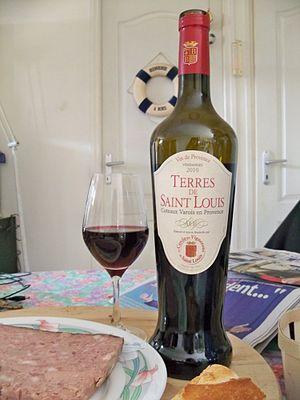
bouteille de Coteaux varois en Provence rouge
Le coteaux-varois-en-provence est un vin d'appellation d'origine contrôlée produit sur une partie du département du Var.